Mohsen Hojaji

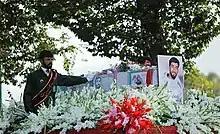
Hujaji's funeral in Isfahan

In a statement issued on August 31, the public relations department of the IRGC Ground Forces said a DNA test confirmed the identity of the body delivered to the Lebanese Hezbollah earlier in the day as Hojaji. Hezbollah received Hojaji's body from Islamic State based on a ceasefire deal between the two sides. The transfer of Lebanon's captured soldiers and remains of the dead, as well as Hojaji's body, took place after the buses carrying Islamic State militants and their families arrived in the ancient city of Palmyra in Homs.